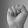
ASL letter: S